Chess clock

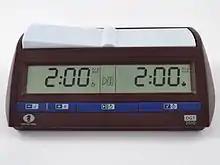
Digital chess clock

In 1973, to address the issues with analog clocks, Bruce Cheney, a Cornell University electrical engineering (EE) student and chess player, created the first digital chess clock as a project for an undergraduate EE course. Typical of most inventions, it was crude compared to the products on the market many years later and was limited by the technology that existed at the time. For example, the display was implemented via red LEDs, which required significant power and, as a result, the clock had to be plugged into a wall outlet. The high cost of LEDs at the time meant that only one set of digits could be displayed: that of the player whose turn it was to move. This meant that each player's time had to be multiplexed to the display when their time was running. In 1973, LSI chips were not readily or cheaply available, so all the multiplexing and logic was enabled using chips consisting of four two-input TTL NAND gates, resulting in excessive power consumption. Being plugged into the wall is obviously a major drawback, but had one advantage: the timebase for the clock was driven off a rectified version of the alternating current mains frequency. Each player had a separate counter and, in a parallel to the original mechanical architecture, one player's counter was disabled while the other's was running. The clock only had one mode: time ran forward. It could be reset, but not set. It did not count the number of moves. But it successfully addressed the original goals of the project (accurate and matched timing).